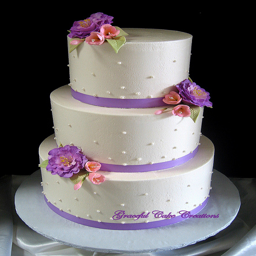
A wedding cake with layers and flowers sitting on a table
A triple layer cake sitting on top of a plate.
A three-tiered cake on  a plate is white with dots, and has ribbons and flowers in pink and purple.
A wedding cake with purple ribbon and flower designs on it.
A wedding cake is pain stakingly prepared perfectly